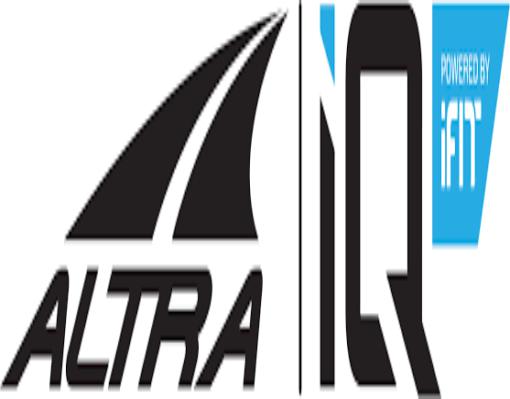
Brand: Altra
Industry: Clothes